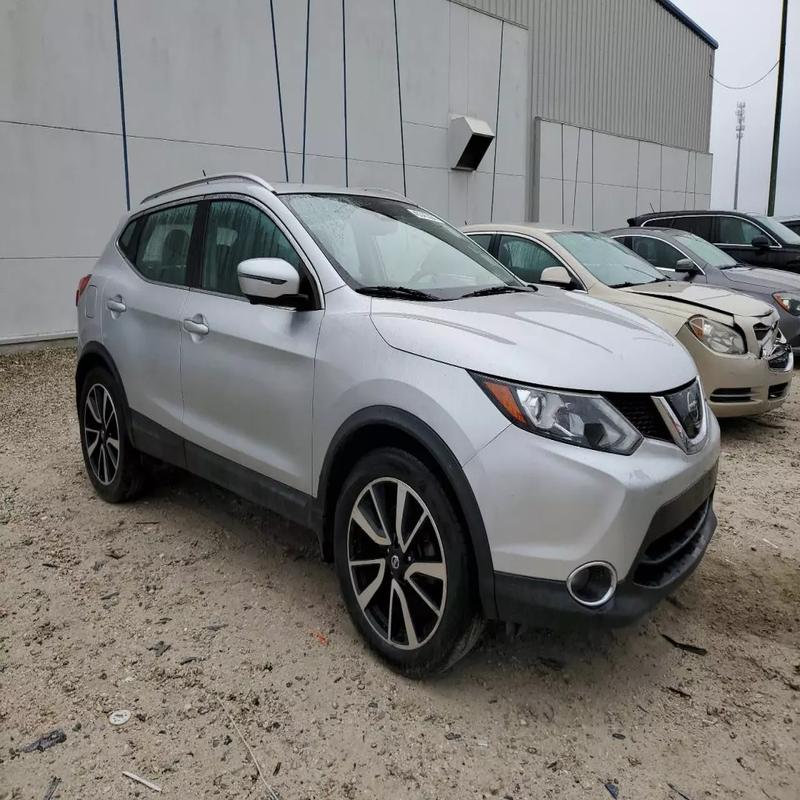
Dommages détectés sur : pare-choc avant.
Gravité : mineur